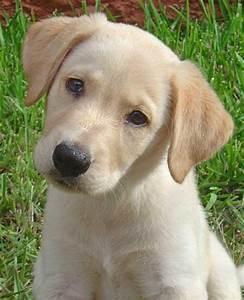
dog